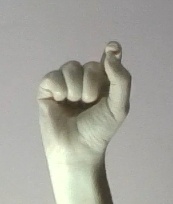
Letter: fa